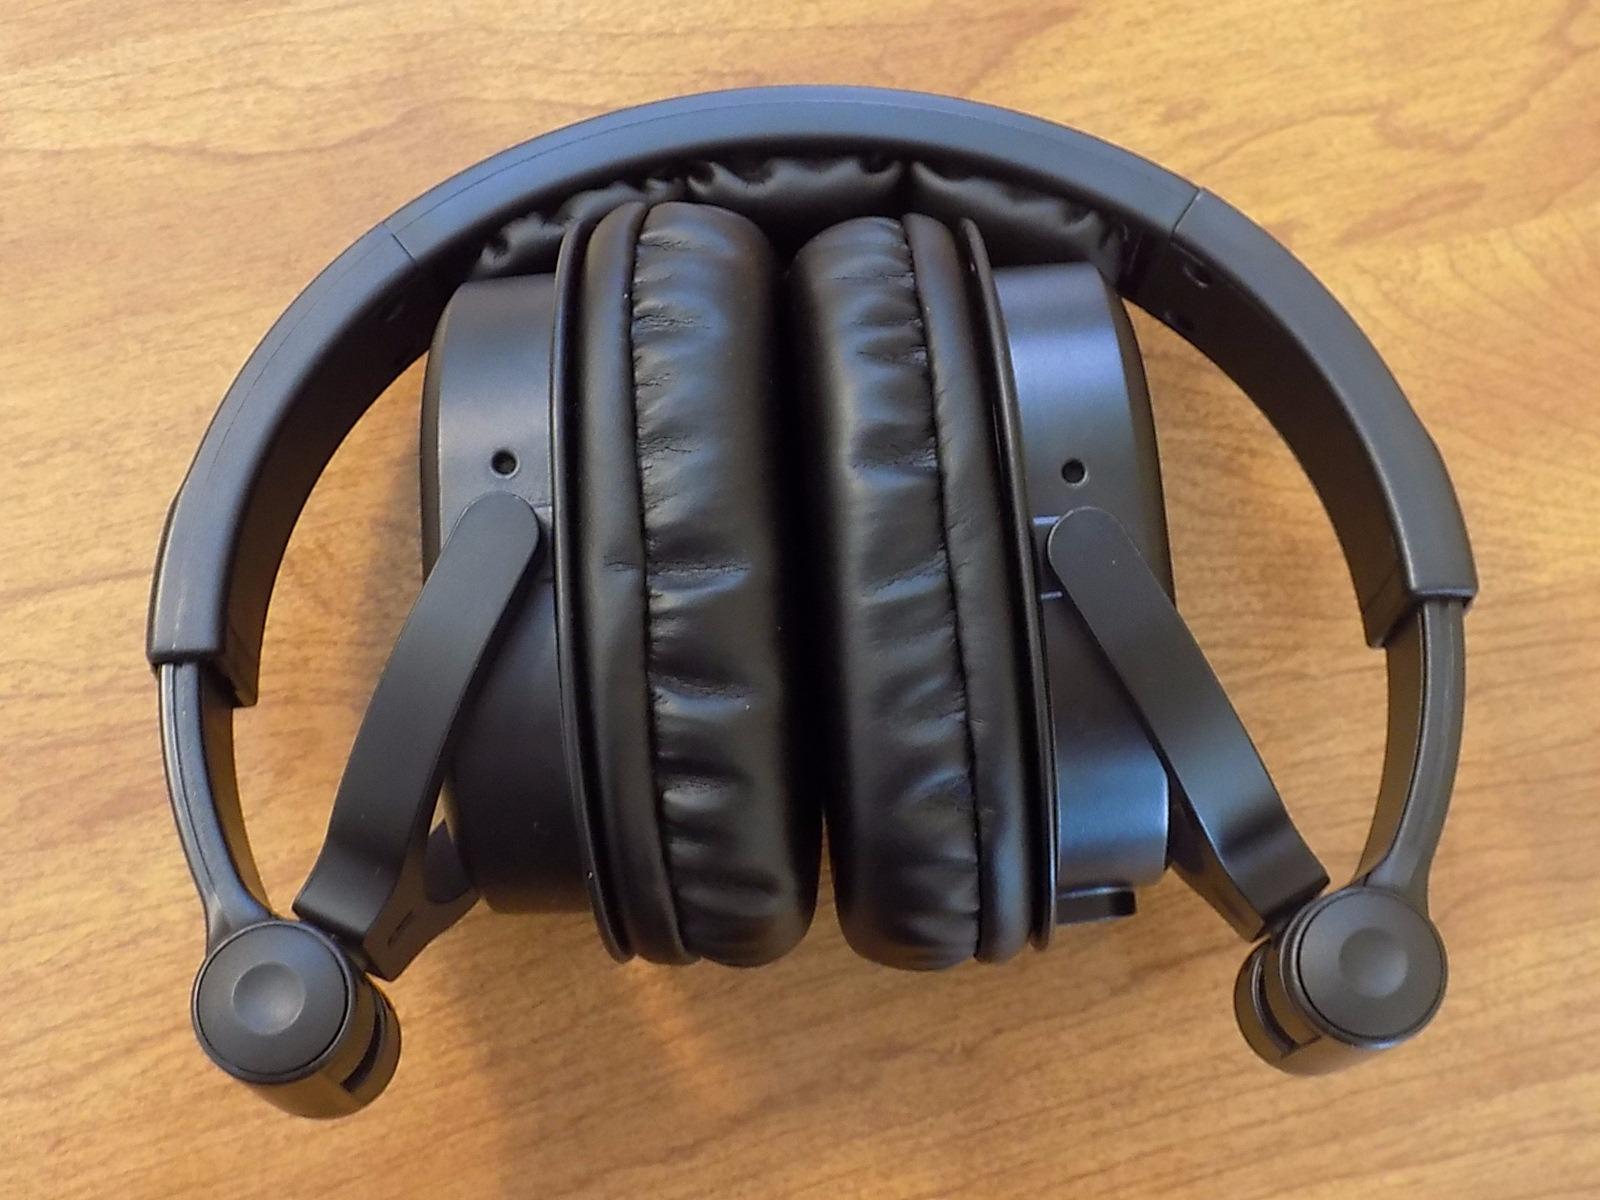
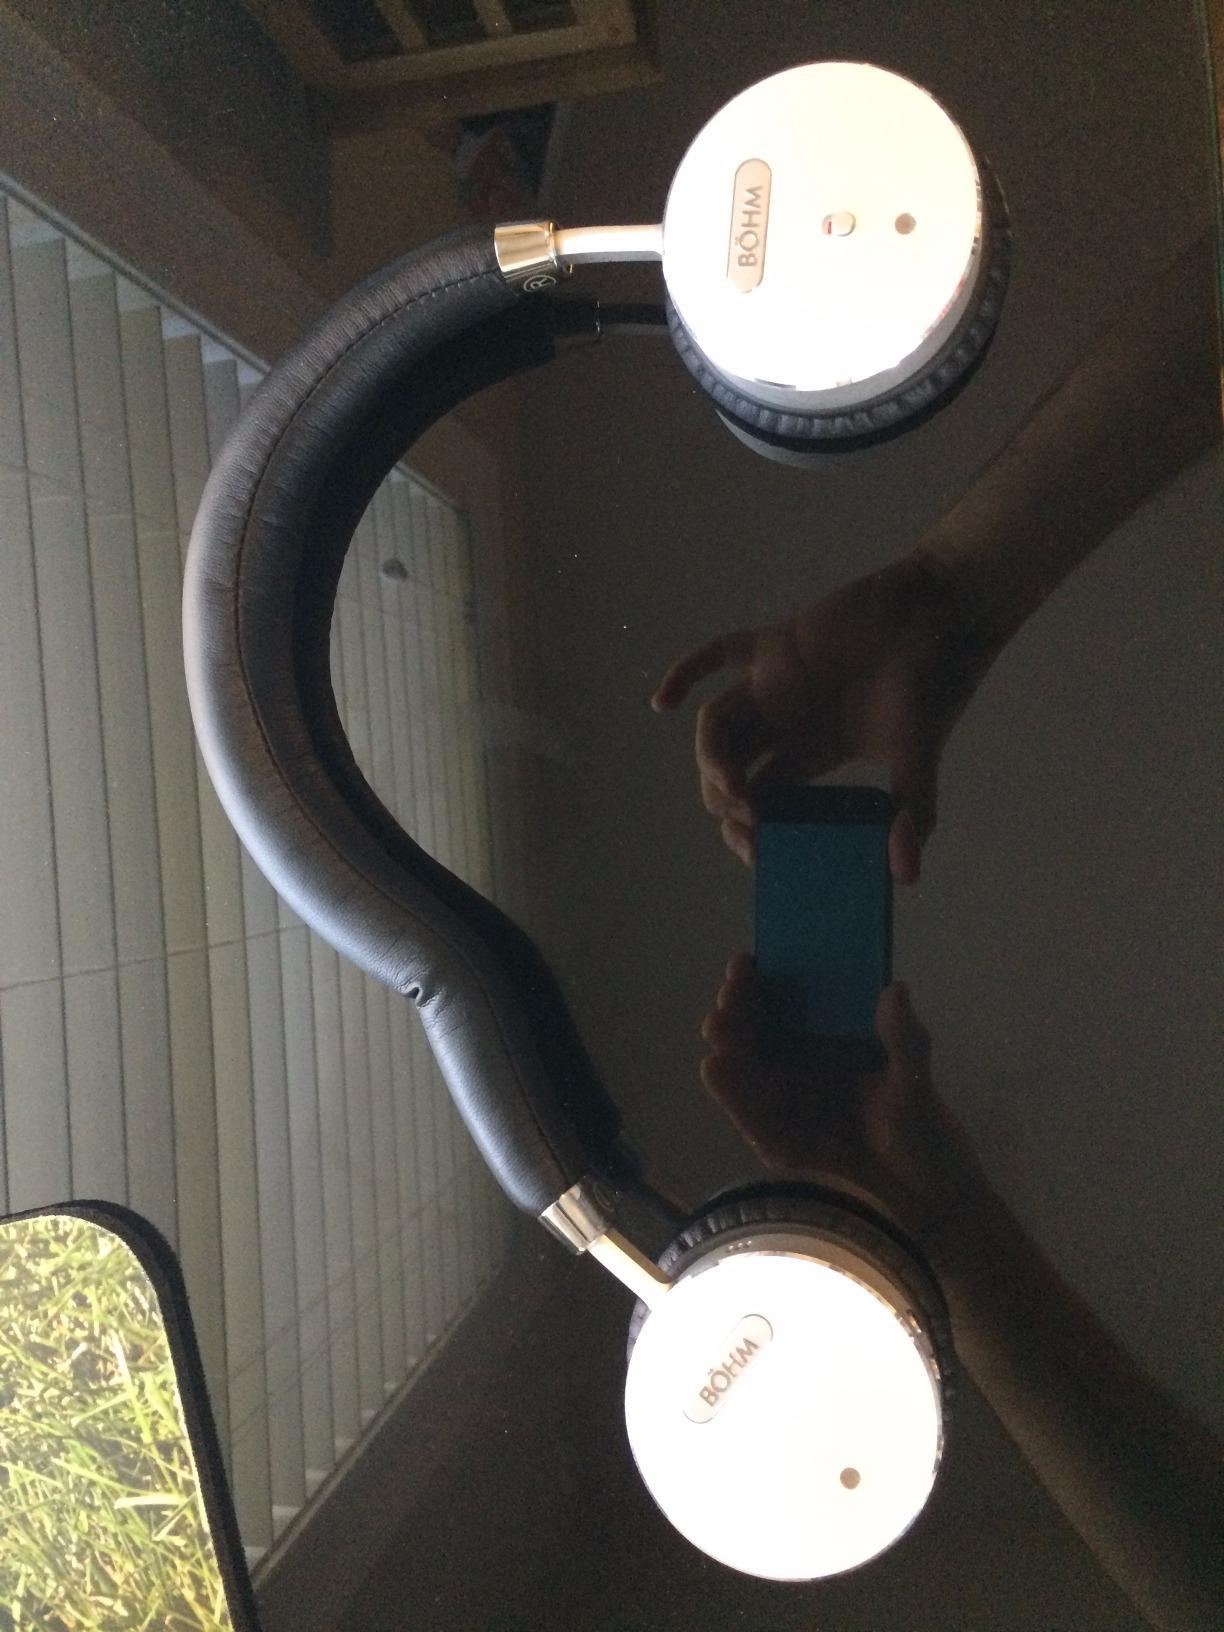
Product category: headphones
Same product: no